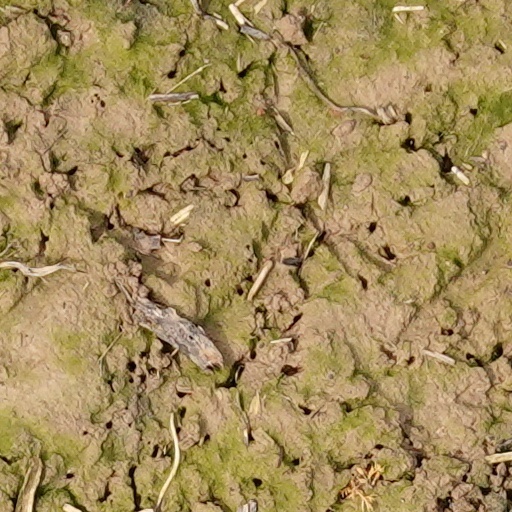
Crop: wheat